Betsy Gray

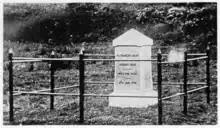
"Elizabeth Gray, George Gray, William Boal, 13th June 1798". "Erected by James Gray, grandnephew of Elizabeth and George Gray, 1896".

Gray was reputedly buried with her companions near to where they were killed at Ballycreen (townland of Magheradrool) near Ballynahinch. A tradition developed that each year locals would visit the grave and lay flowers. The site of the grave was a field, owned a century later in the 1890s by a farmer called Samuel Armstrong, that had been “preserved and not put under cultivation”.